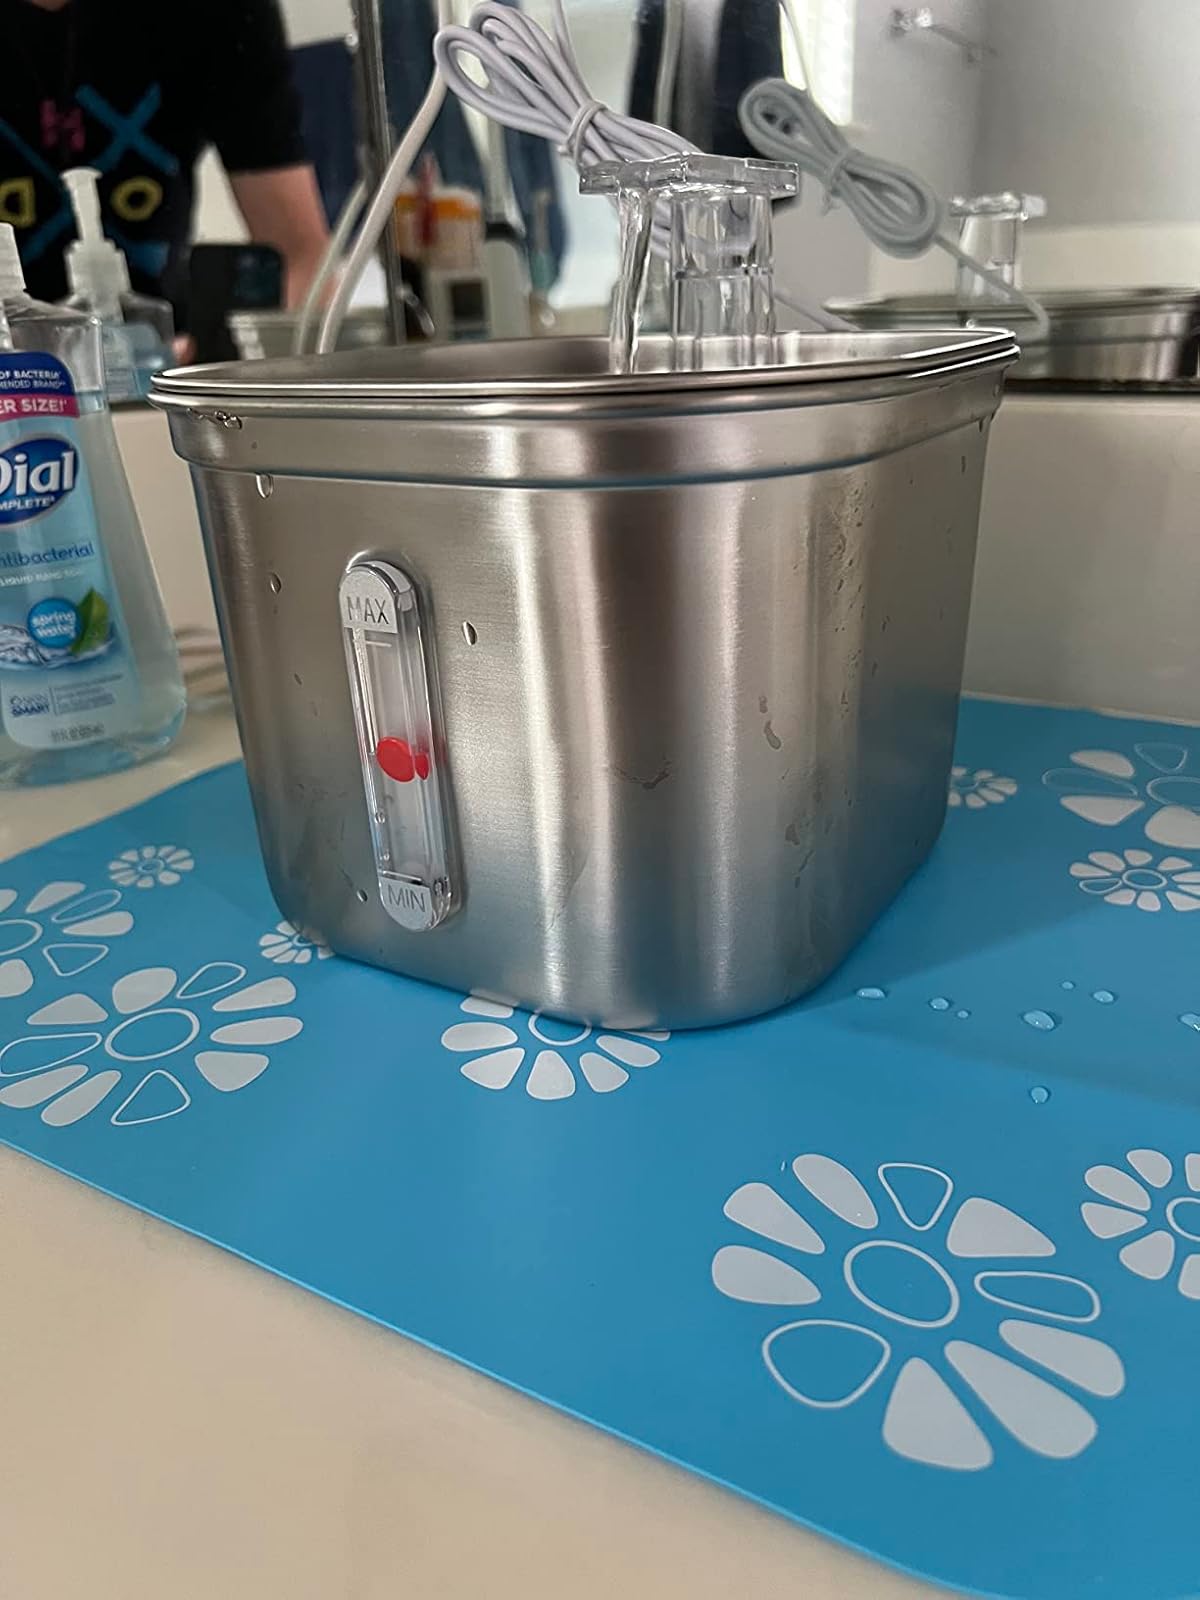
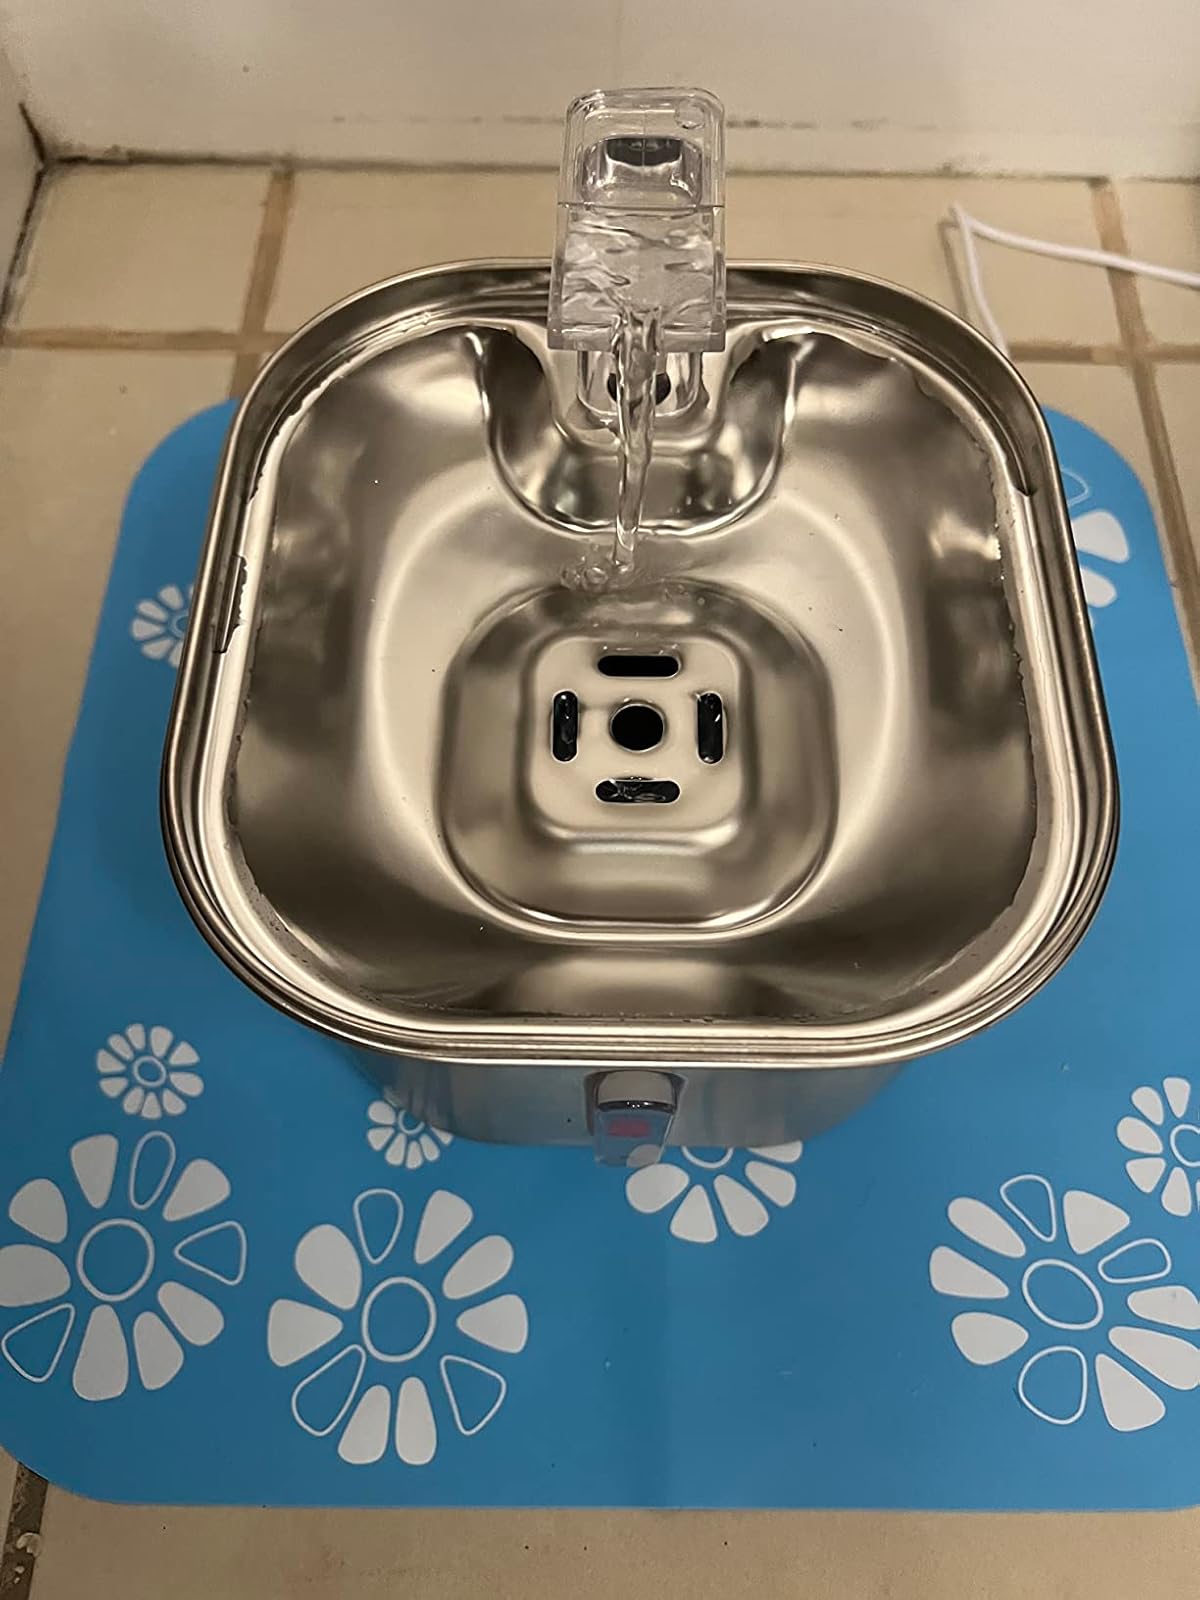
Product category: items_bowl
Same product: yes